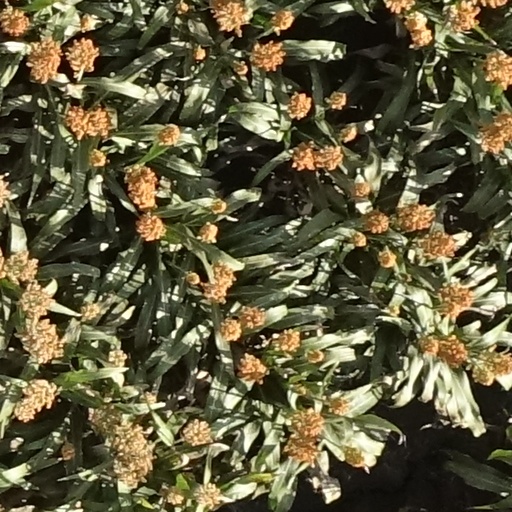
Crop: sorghum